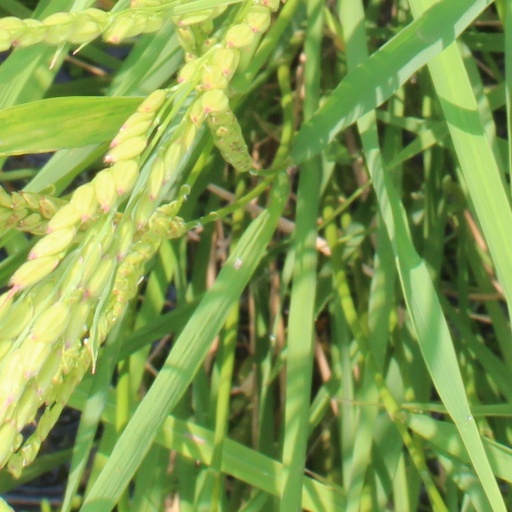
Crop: rice